Lubostroń Palace

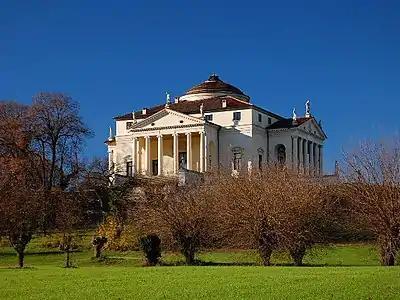
Palladio's Villa Rotonda

Leon Fryderyk Walenty Skórzewski (1845-1903), Fryderyk's descendant, invited in 1872 to the palace (1803-1873), a famous Polish historian, translator and lexicographer, who died here a year later. Among the other famous people who visited the palace during the 19th century, one can mention: Stefan Garczyński, Adam Mickiewicz in 1831, Wincenty Pol, (1809-1881) or (1804-1896).